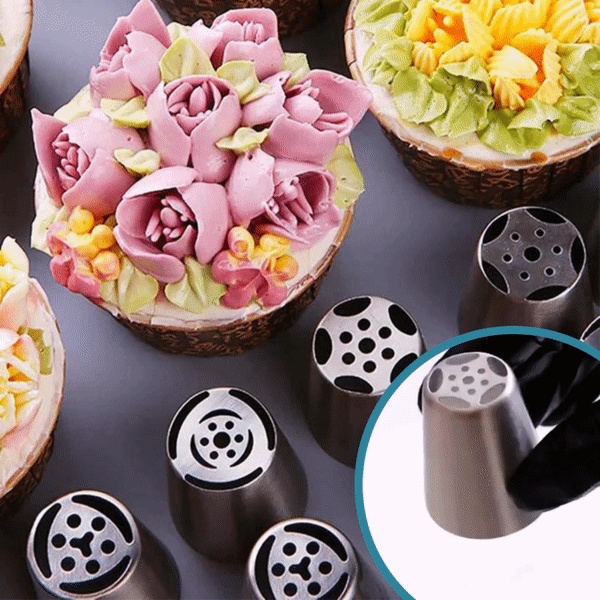
BeautyBake™ - Boîte à Outils de Pâtisserie Fantaisie | Set de 14 Pièces
Créez les plus belles créations de pâtisserie dans votre propre cuisine ! Tournez-vous en cuisine et préparez les gâteaux, muffins ou tartes les plus spectaculaires avec le nouvel ensemble de douilles tulipe BeautyBake™ . Avec leur aide, vous pouvez décorer et créer différents effets de glaçage ou de sauces sur des gâteaux et des tartes, voire même sur des hors-d'œuvre. En plus d'être incroyablement amusant de faire ses propres gâteaux, vous économisez également beaucoup d'argent par rapport aux gâteaux commandés chez le boulanger ! 12 douilles tulipe pour décorer chaque gâteau ou tarte de manière vraiment spectaculaire. Que ce soit des gâteaux ou des muffins, avec cet ensemble complet, vous pouvez créer vos propres chefs-d'œuvre décoratifs. Laissez libre cours à votre imagination et créez les gâteaux les plus uniques ! Le set contient 12 douilles de différentes formes 1 poche à douille réutilisable 1 adaptateur Spécifications Matériau : Acier inoxydable Facile à utiliser Facile à nettoyer Recette Décorez les gâteaux ou tartes avec de la crème fouettée ou de la meringue ! Préparez une crème fouettée ferme avec au moins 30 % de matière grasse et du sucre vanillé, ou optez pour la crème liquide que vous fouettez jusqu'à ce qu'elle soit très ferme. Pour une meringue parfaite, séparez les blancs d'œufs des jaunes. Vous obtiendrez une mousse aérienne et ferme en battant les blancs d'œufs avec du sucre et une pincée de sel à l'aide d'un batteur électrique puissant. Ajoutez 60 grammes de sucre par blanc d'œuf. Pour obtenir une brillance parfaite, ajoutez quelques gouttes de jus de citron. Pour obtenir un design unique, vous pouvez ajouter des colorants alimentaires synthétiques ou naturels. Divisez la crème fouettée ou la meringue en plusieurs bols et ajoutez une couleur alimentaire différente à chaque bol, puis mettez le tout dans la poche à douille. Ajoutez toutes les couleurs dans la poche sans les mélanger. Limitez chaque couleur avec une ligne imaginaire. Si les couleurs se mélangent, ne vous inquiétez pas, le résultat sera quand même unique. Une fois toutes les couleurs dans la poche, vous pouvez commencer à décorer votre gâteau préféré.
Brand: Paleteau
Category: Home & Garden > Kitchen & Dining > Kitchen Tools & Utensils > Cake Decorating Supplies > Decorating Bags